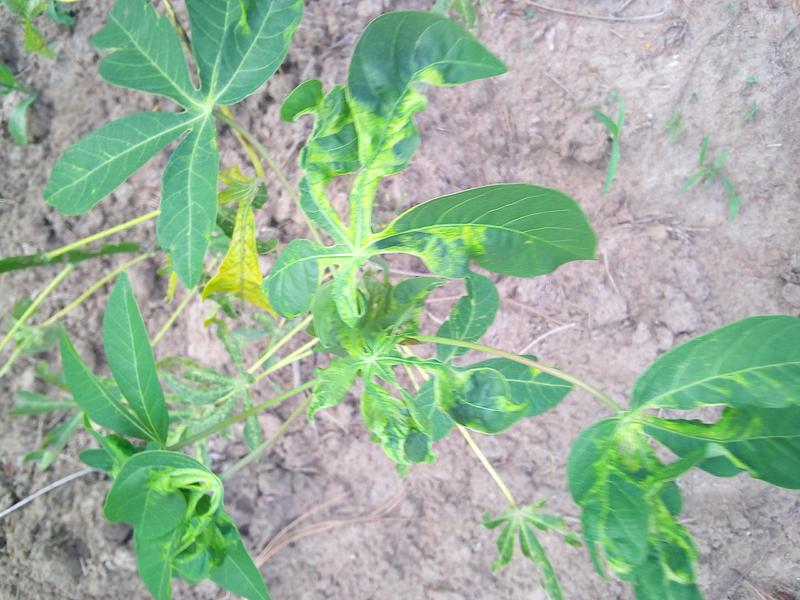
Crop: cassava
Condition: mosaic_disease